Sabah F.C. (Malaysia)

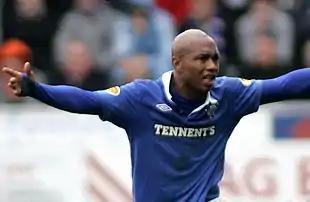
Former Liverpool and Senegal player, El Hadji Diouf played for Sabah from 2014 to 2015.

Sabah was a well known team during the Malaysian football amateur and semi-pro era and produced many quality players, namely the trio of James Wong, Hassan Sani and Peter Rajah. These players led Sabah to become one of Malaysian football's most feared teams during the 80's. One fine example was during the 1979 Malaysian League where Sabah started slowly. After a run of 8 matches, they stood with 3 wins, 2 draws and 3 losses, but during the later stages they stepped up by winning all remaining matches, most of them by huge margins including an incredible 8–0 thrashing of Sarawak, 11–0 hammering of Perak and the 6–1 beating of Terengganu. At the end of the season, Sabah finished as runners-up behind Singapore and became the highest scoring team with 49 goals in 12 games. In 1991, Sabah striker Matlan Marjan became the first Malaysian to score a double against England in 'A' international matches.